Andy Dirks

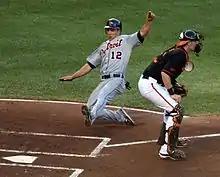
Dirks slides into home plate during a game against the Baltimore Orioles on August 12, 2011.

Dirks was called up to the majors for the first time on May 13, 2011. He made his debut on May 16, 2011, going 1-for-2 with a walk during a game against the Toronto Blue Jays. He hit his first major league home run on May 23, 2011, at Comerica Park versus Tampa Bay Rays pitcher Jeremy Hellickson.